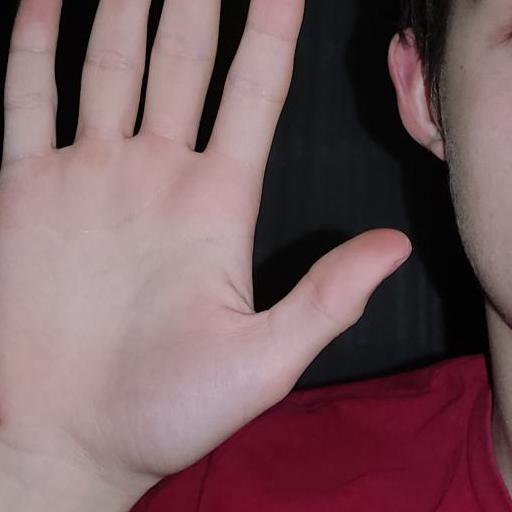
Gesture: palm